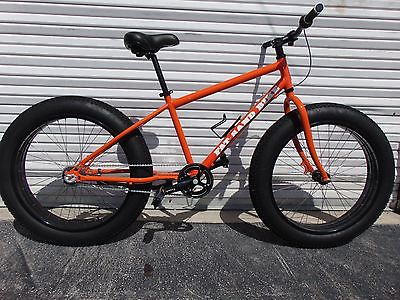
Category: bicycle